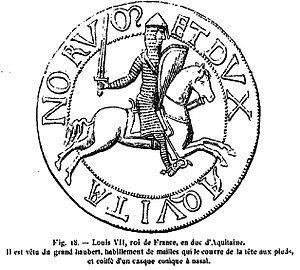
Le camail d'armure est une protection métallique souple recouvrant le crâne, le cou et le haut du torse et des épaules durant le bas Moyen Âge d'Europe occidentale.
Louis VII, dit « le Jeune » puis « le Pieux », né en 1120 et mort en 1180 à Paris, est roi des Francs de 1137 à 1180.
Un haubert est un type de robe masculine médiévale ou, du point de vue de l'armement, c'est cette même robe réalisée dans un tissu de mailles annulaire et destinée à la protection corporelle. Les cottes de mailles semblables à celles-ci existaient depuis l'Antiquité, utilisées par les Romains ou les Grecs.
L’abbaye de Bourgueil, plus précisément l’abbaye Saint-Pierre de Bourgueil-en-Vallée, est une abbaye bénédictine, qui adopte la règle de Saint Maur en 1630. Elle est située à Bourgueil, autrefois Burgolium, dans le pays du Bourgueillois, dépendant avant 1790 de l’élection de Saumur, du siège royal de Chinon et du diocèse d'Angers, donc de l'Anjou historique. Mais de nos jours Bourgueil est en Indre-et-Loire. Cette importante abbaye est fondée en 990 par Emma, fille de Thibaud le Tricheur, comtesse de Blois et duchesse d’Aquitaine.
Adhémar de Beynac, ou Adémar de Bénac, est un seigneur français né vers 1120, dans le Périgord noir et mort en 1194, peut-être en son château de Beynac.